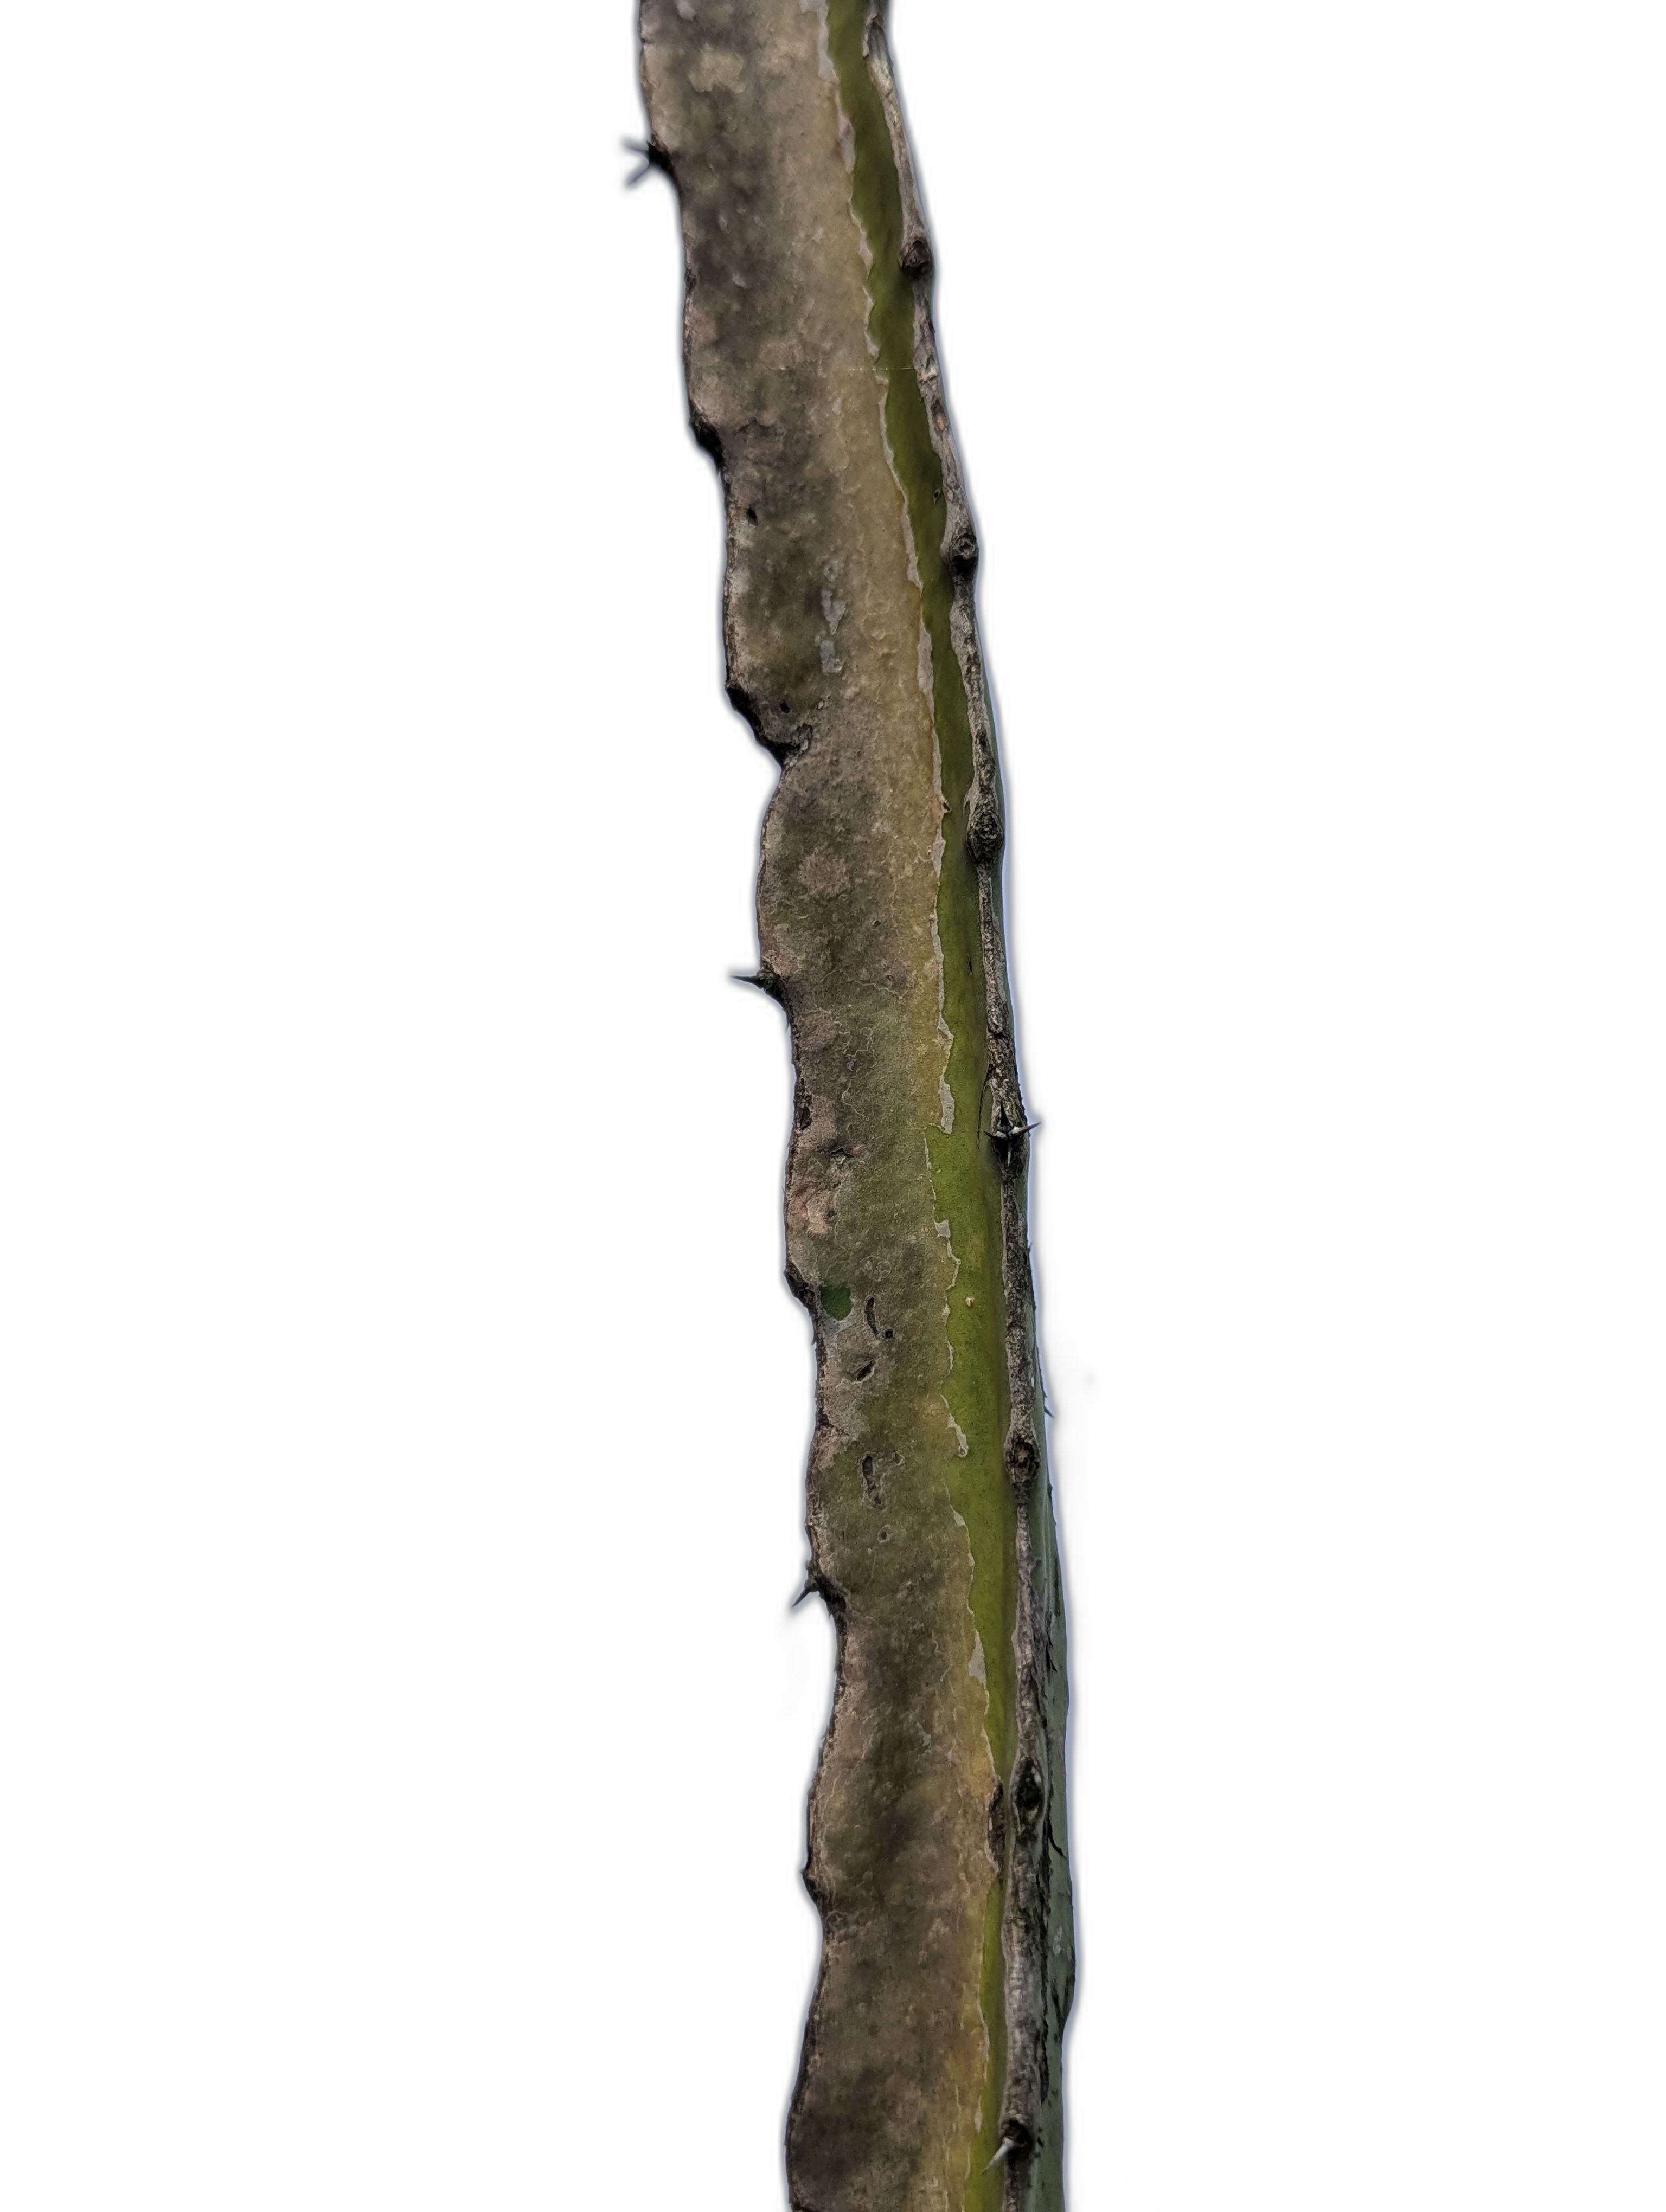
Label: Bad leaf